History of the Scottish Greens

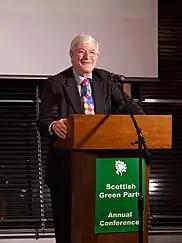

The Scottish Green Party has its most prominent presence in the Scottish Parliament, which is elected using the additional member system of proportional representation. In the first election to this Parliament, in 1999, the Scottish Green Party got one Member of the Scottish Parliament (MSP) elected by proportional representation, Robin Harper, the UK's first elected Green parliamentarian (George MacLeod had previously represented the UK Green Party in the House of Lords).